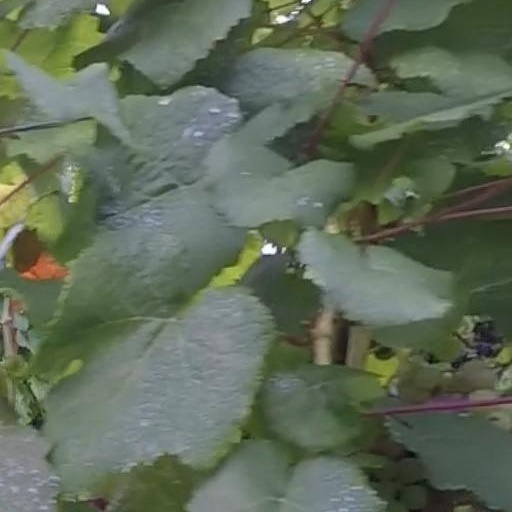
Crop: grape